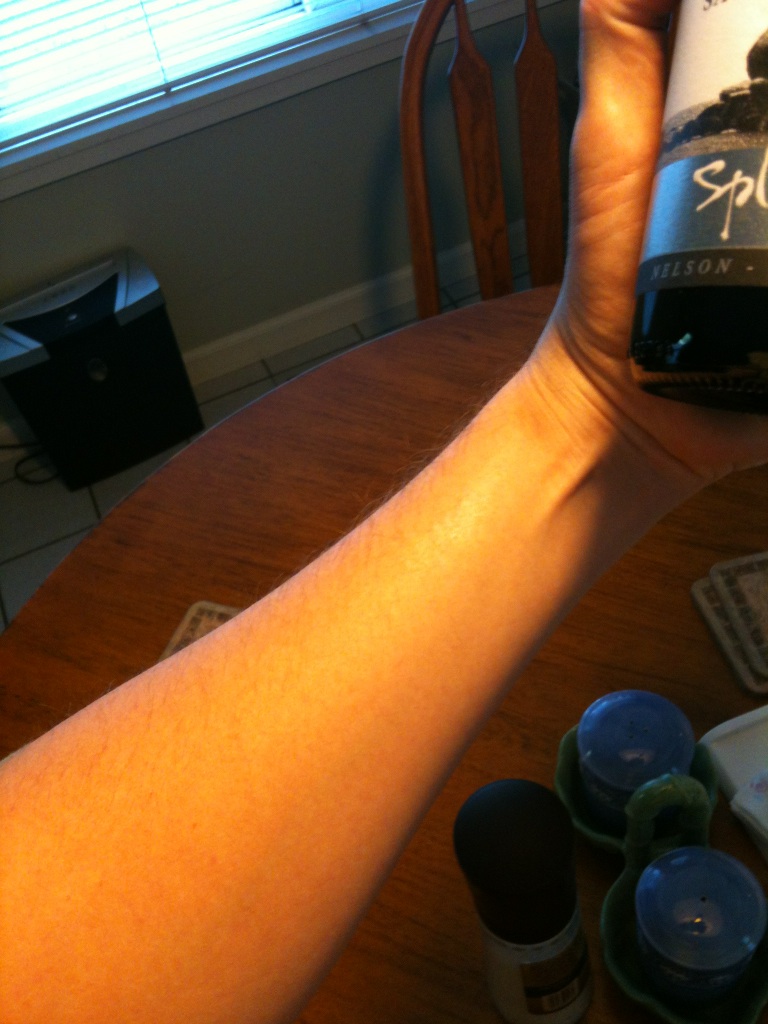Question: What wine is this?
Answer: unanswerable